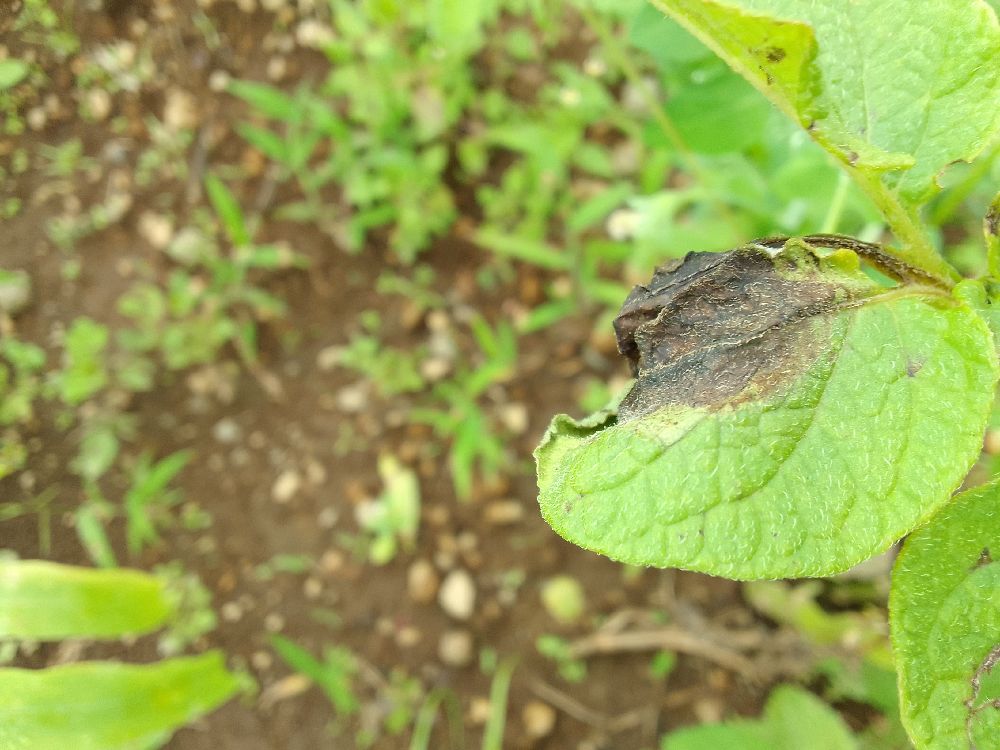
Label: Late blight